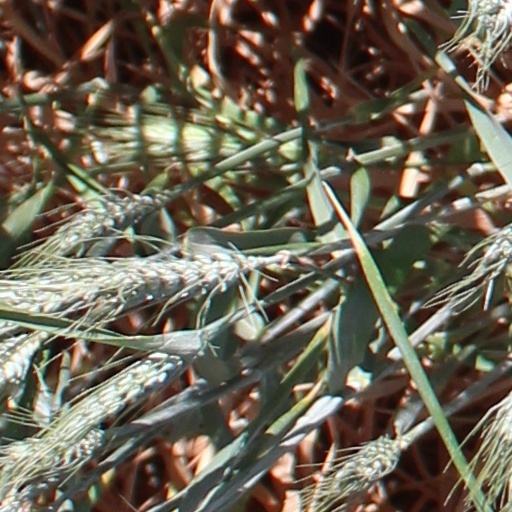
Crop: wheat